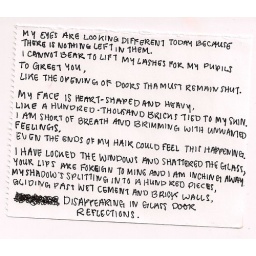
Disappearing in glass door reflections